Ferenc Mádl

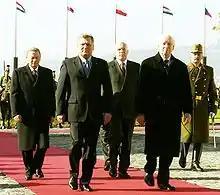
Presidents of the Visegrád Group in 2003, Budapest.

He was not affiliated with any party. He undertook a role in political life after the change to democracy in 1989. From 23 May 1990 to 22 February 1993 as minister without portfolio in József Antall's government. He was charged with supervising the Hungarian Academy of Sciences; he assisted in defining government science policy goals as well as closely observing the harmonization of related state tasks and their implementation; on the basis of separate commissions he represented the government and the prime minister in international organizations; he cooperated with the ministers for justice, foreign affairs and international economic relations in the realization of certain tasks. From 1991 he also fulfilled duties as government commissioner in connection with the Bős-Nagymaros hydroelectric power plant project. At the instigation of the government, in late 1992 an inter-portfolio committee was formed under his chairmanship to research those works of art illegally taken to the former Soviet Union from Hungary during and after the Second World War, with the aim of winning their return.